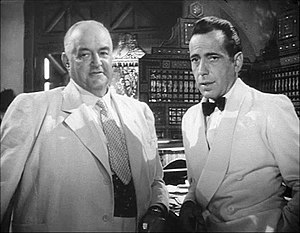
Humphrey Bogart / Succes
Sydney Greenstreet og Bogart i Casablanca.
Humphrey DeForest Bogart var en amerikansk skuespiller og regnes for en af de største skuespillere gennem tiderne. Han opnåede stor popularitet op gennem 30’erne og 40’erne, da han medvirkede i en række klassiske film noirs og krimier, hvor de mest kendte roller tæller privatdetektiverne Sam Spade i Ridderfalken og Philip Marlowe i Sternwood mysteriet. Ved siden af de hårdkogte gangster- og kriminalfilm var han også med i flere romantiske film, bl.a. som Rick i Casablanca. Andre kendte film tæller De kører om natten, At have og ikke have, Tre mand søger guld, Mytteriet på Caine og Sabrina. I 1952 vandt han en Oscar for sin rolle i Afrikas dronning. Bogie, som han ofte blev kaldt, var gift fire gange. Sidste gang med den amerikanske skuespillerinde Lauren Bacall, med hvem han fik en søn og en datter. Han døde af spiserørskræft i 1957.